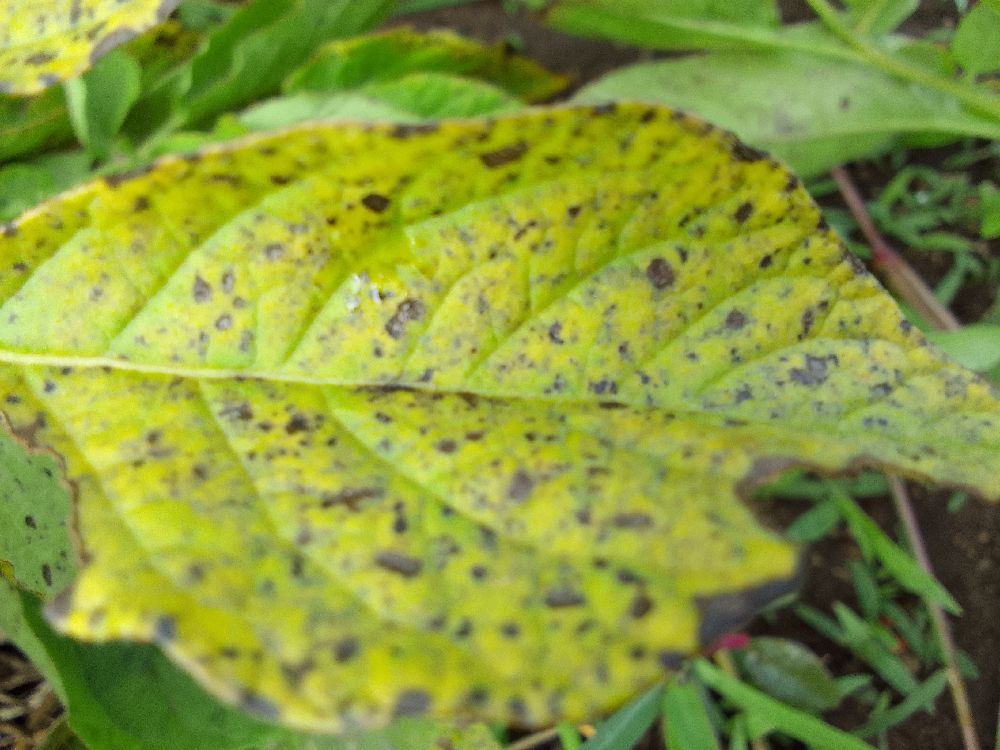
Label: Early blight